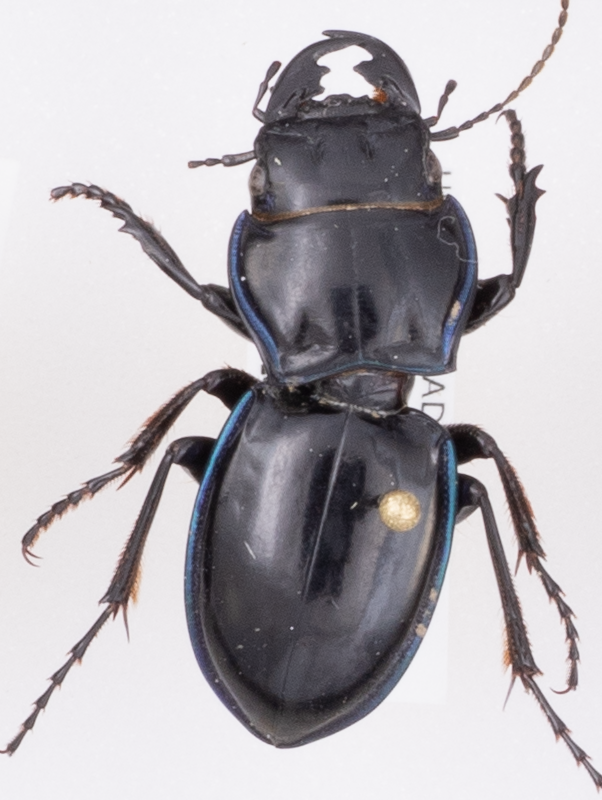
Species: Pasimachus elongatus
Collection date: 2019-06-12
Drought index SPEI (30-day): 0.614
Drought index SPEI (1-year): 1.082
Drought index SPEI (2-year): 0.198